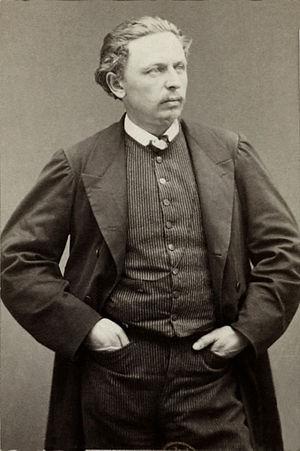
Émile Breton (1931 - 1902), peintre français, frère de Jules.
Émile Adélard Breton, né le 8 mars 1831 et mort le 24 novembre 1902 à Courrières, est un peintre et graveur français.